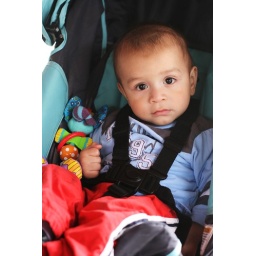
Best seat in the house